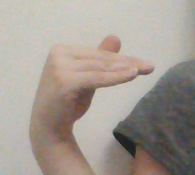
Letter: khaa